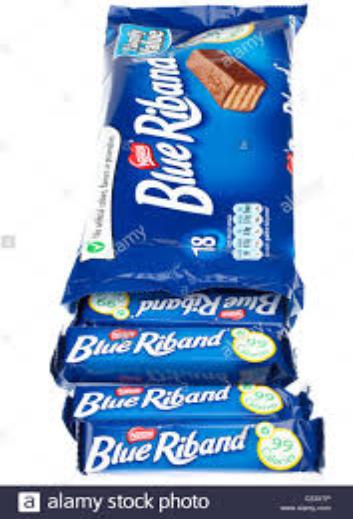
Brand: Blue Riband
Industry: Food